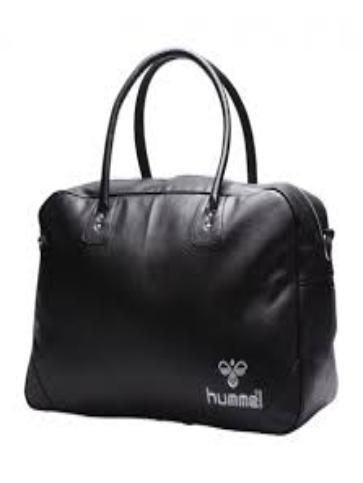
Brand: Hummel-1
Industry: Clothes